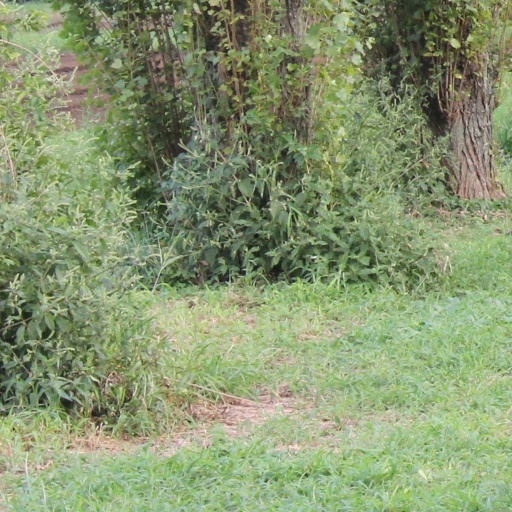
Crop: rice